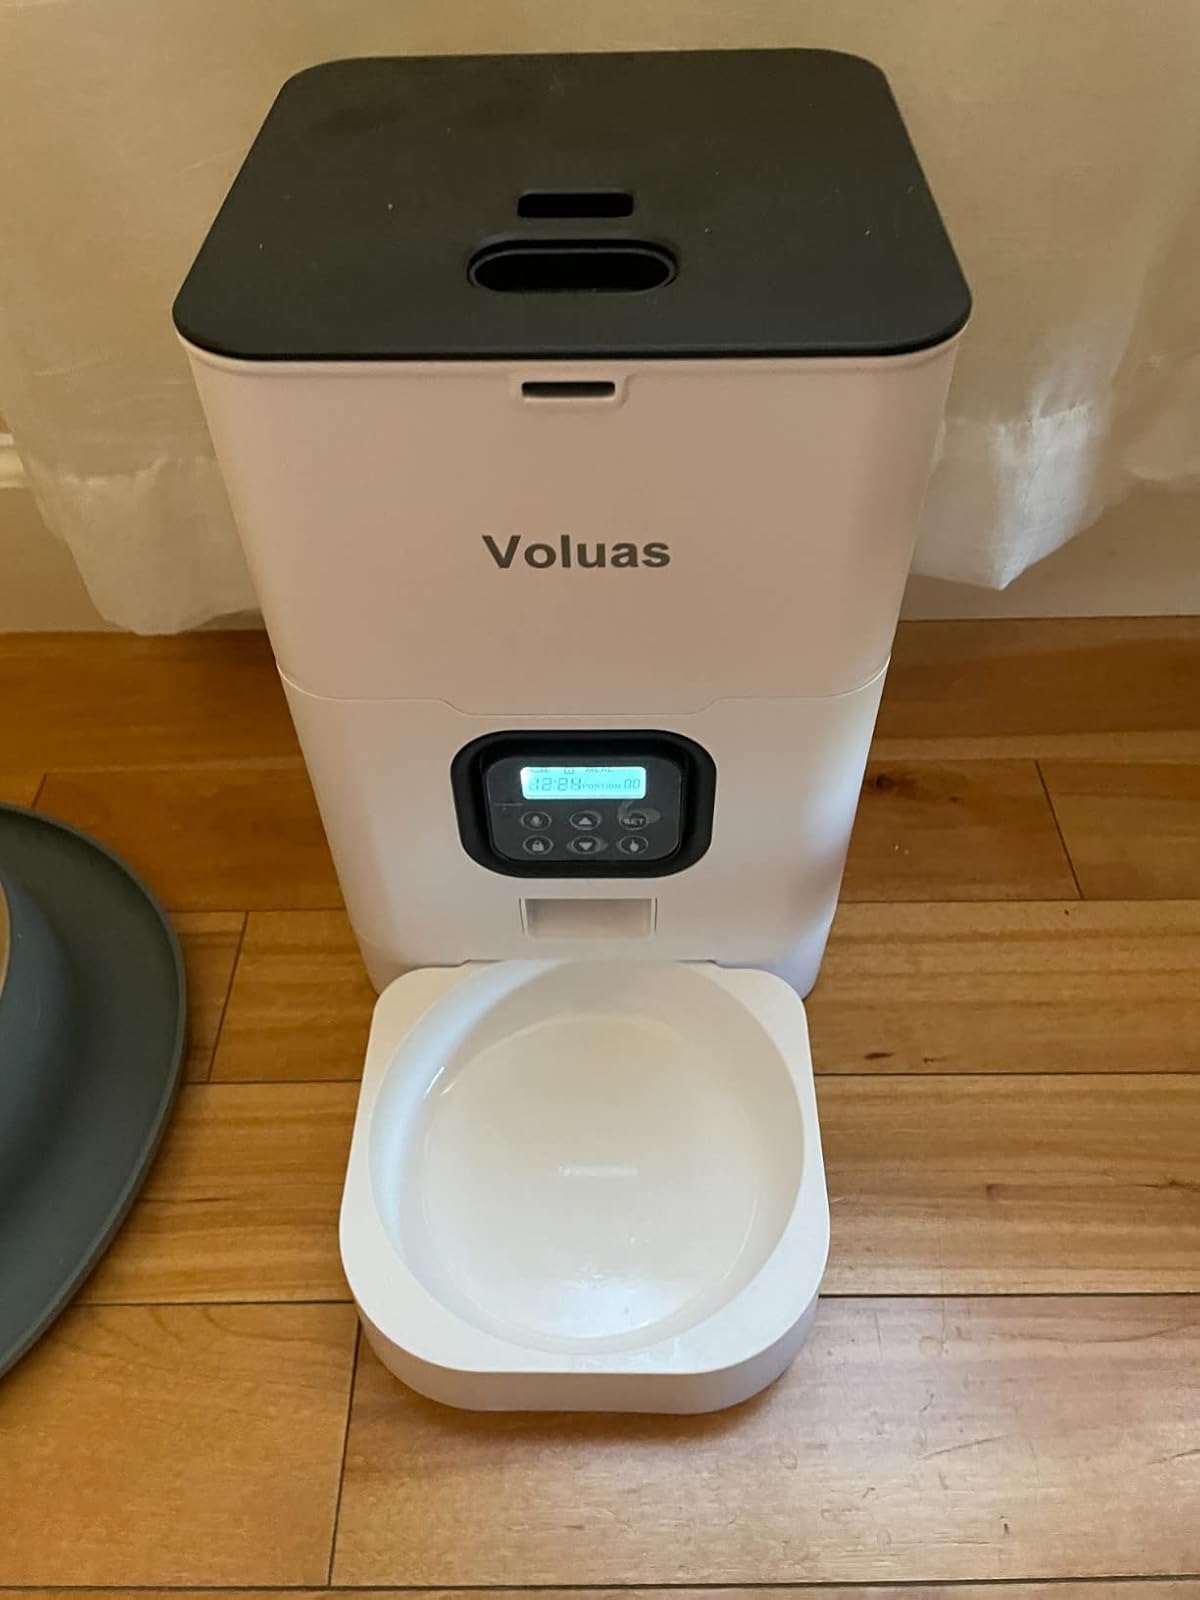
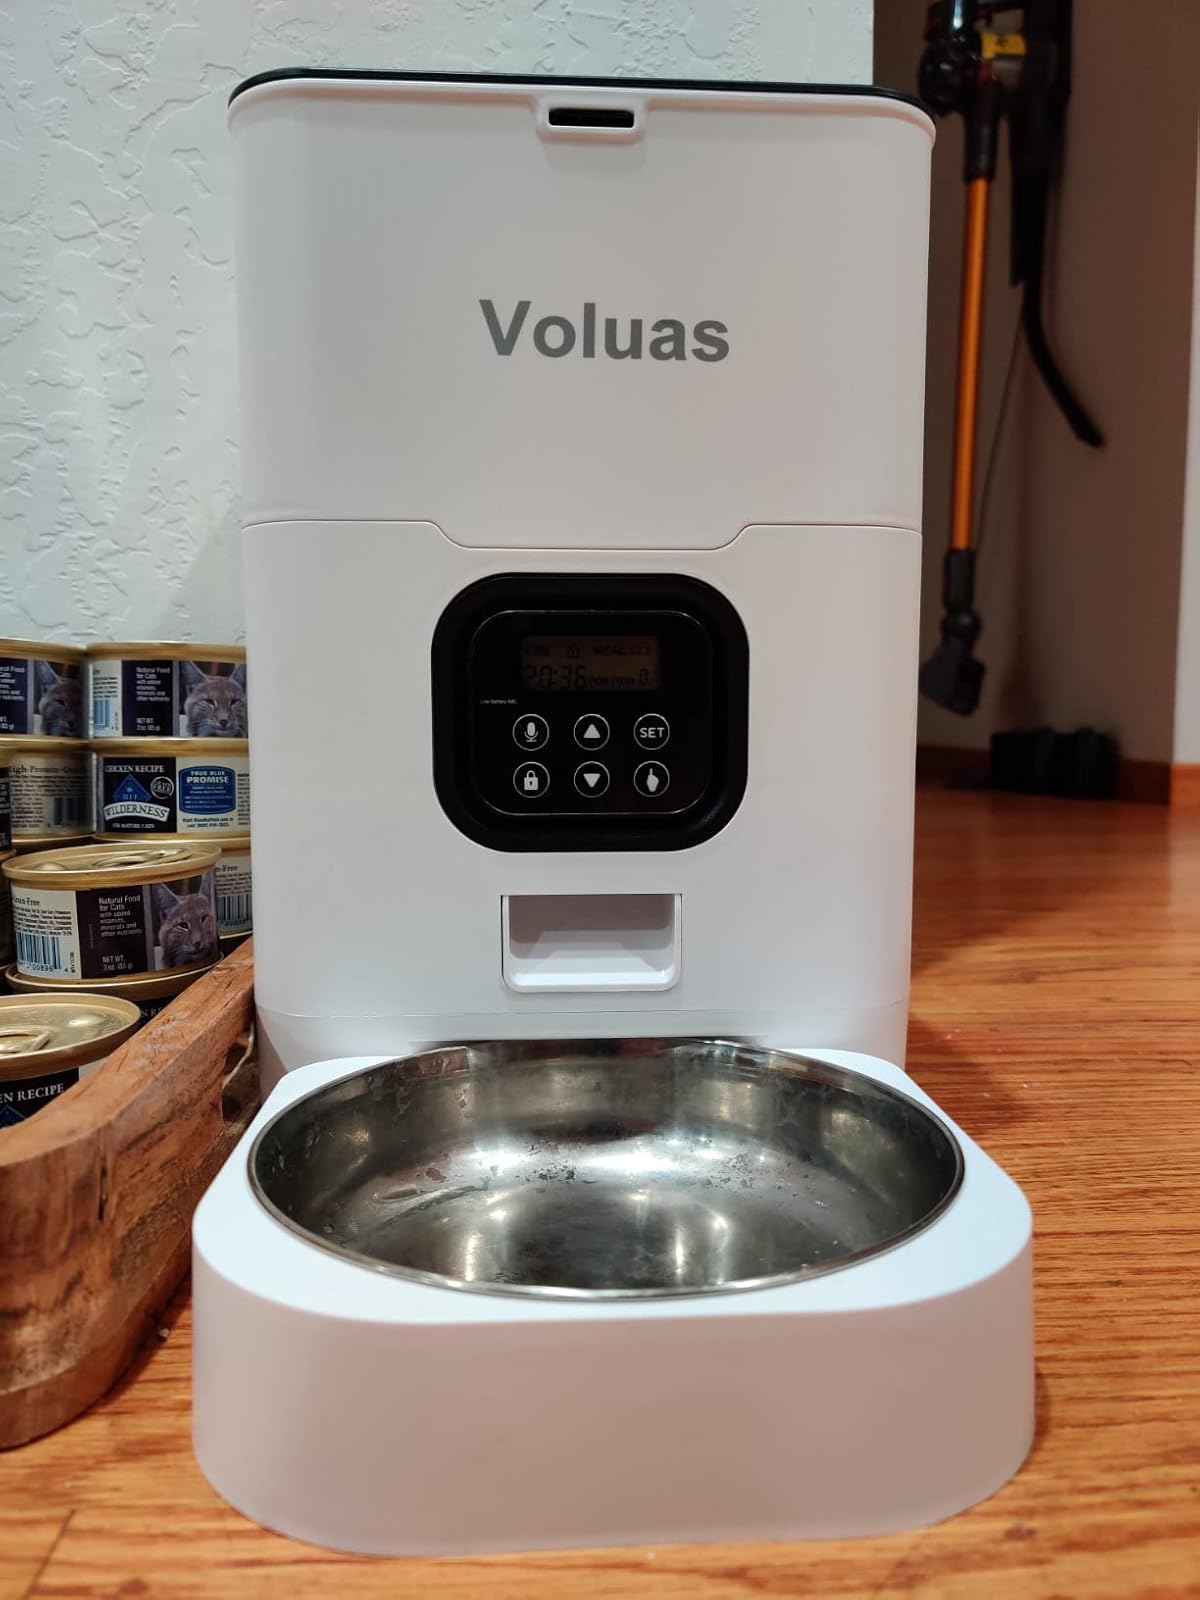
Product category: items_feeder
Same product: yes